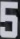
Number: 5